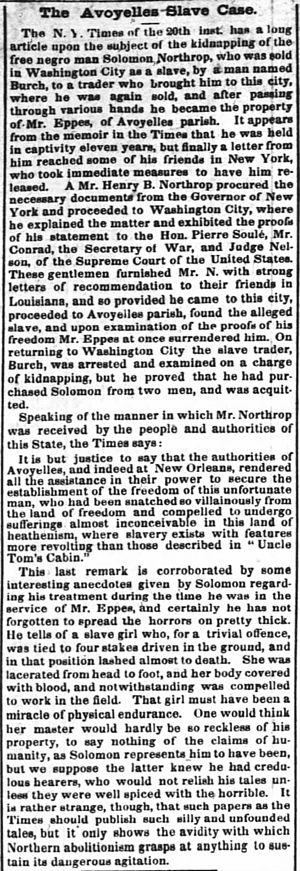
Douze ans d'esclavage ou Douze ans dans l'esclavage est l'autobiographie parue en 1853 de Solomon Northup, un Noir né libre à New York, qui a été enlevé et vendu aux esclavagistes. Il fut esclave pendant douze ans en Louisiane avant la Guerre civile américaine. Il fournit des détails sur les marchés d'esclaves de Washington et décrit minutieusement la culture du coton sur une des plus grandes plantations de la Louisiane.